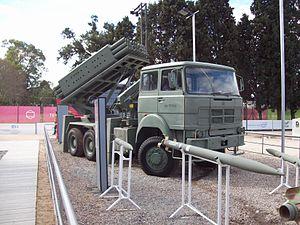
Le Fiat 697 est un véhicule lourd 6x4, camion porteur et tracteur de semi-remorques, fabriqué par le constructeur italien Fiat V.I. de 1970 à 1980.